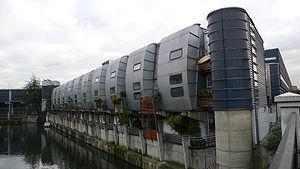
Nicholas Grimshaw, est un important architecte britannique, surtout connu pour plusieurs bâtiments modernes dont la gare de Waterloo à Londres et l'Eden Project dans les Cornouailles. Fin 2004, il a été élu président de la Royal Academy.